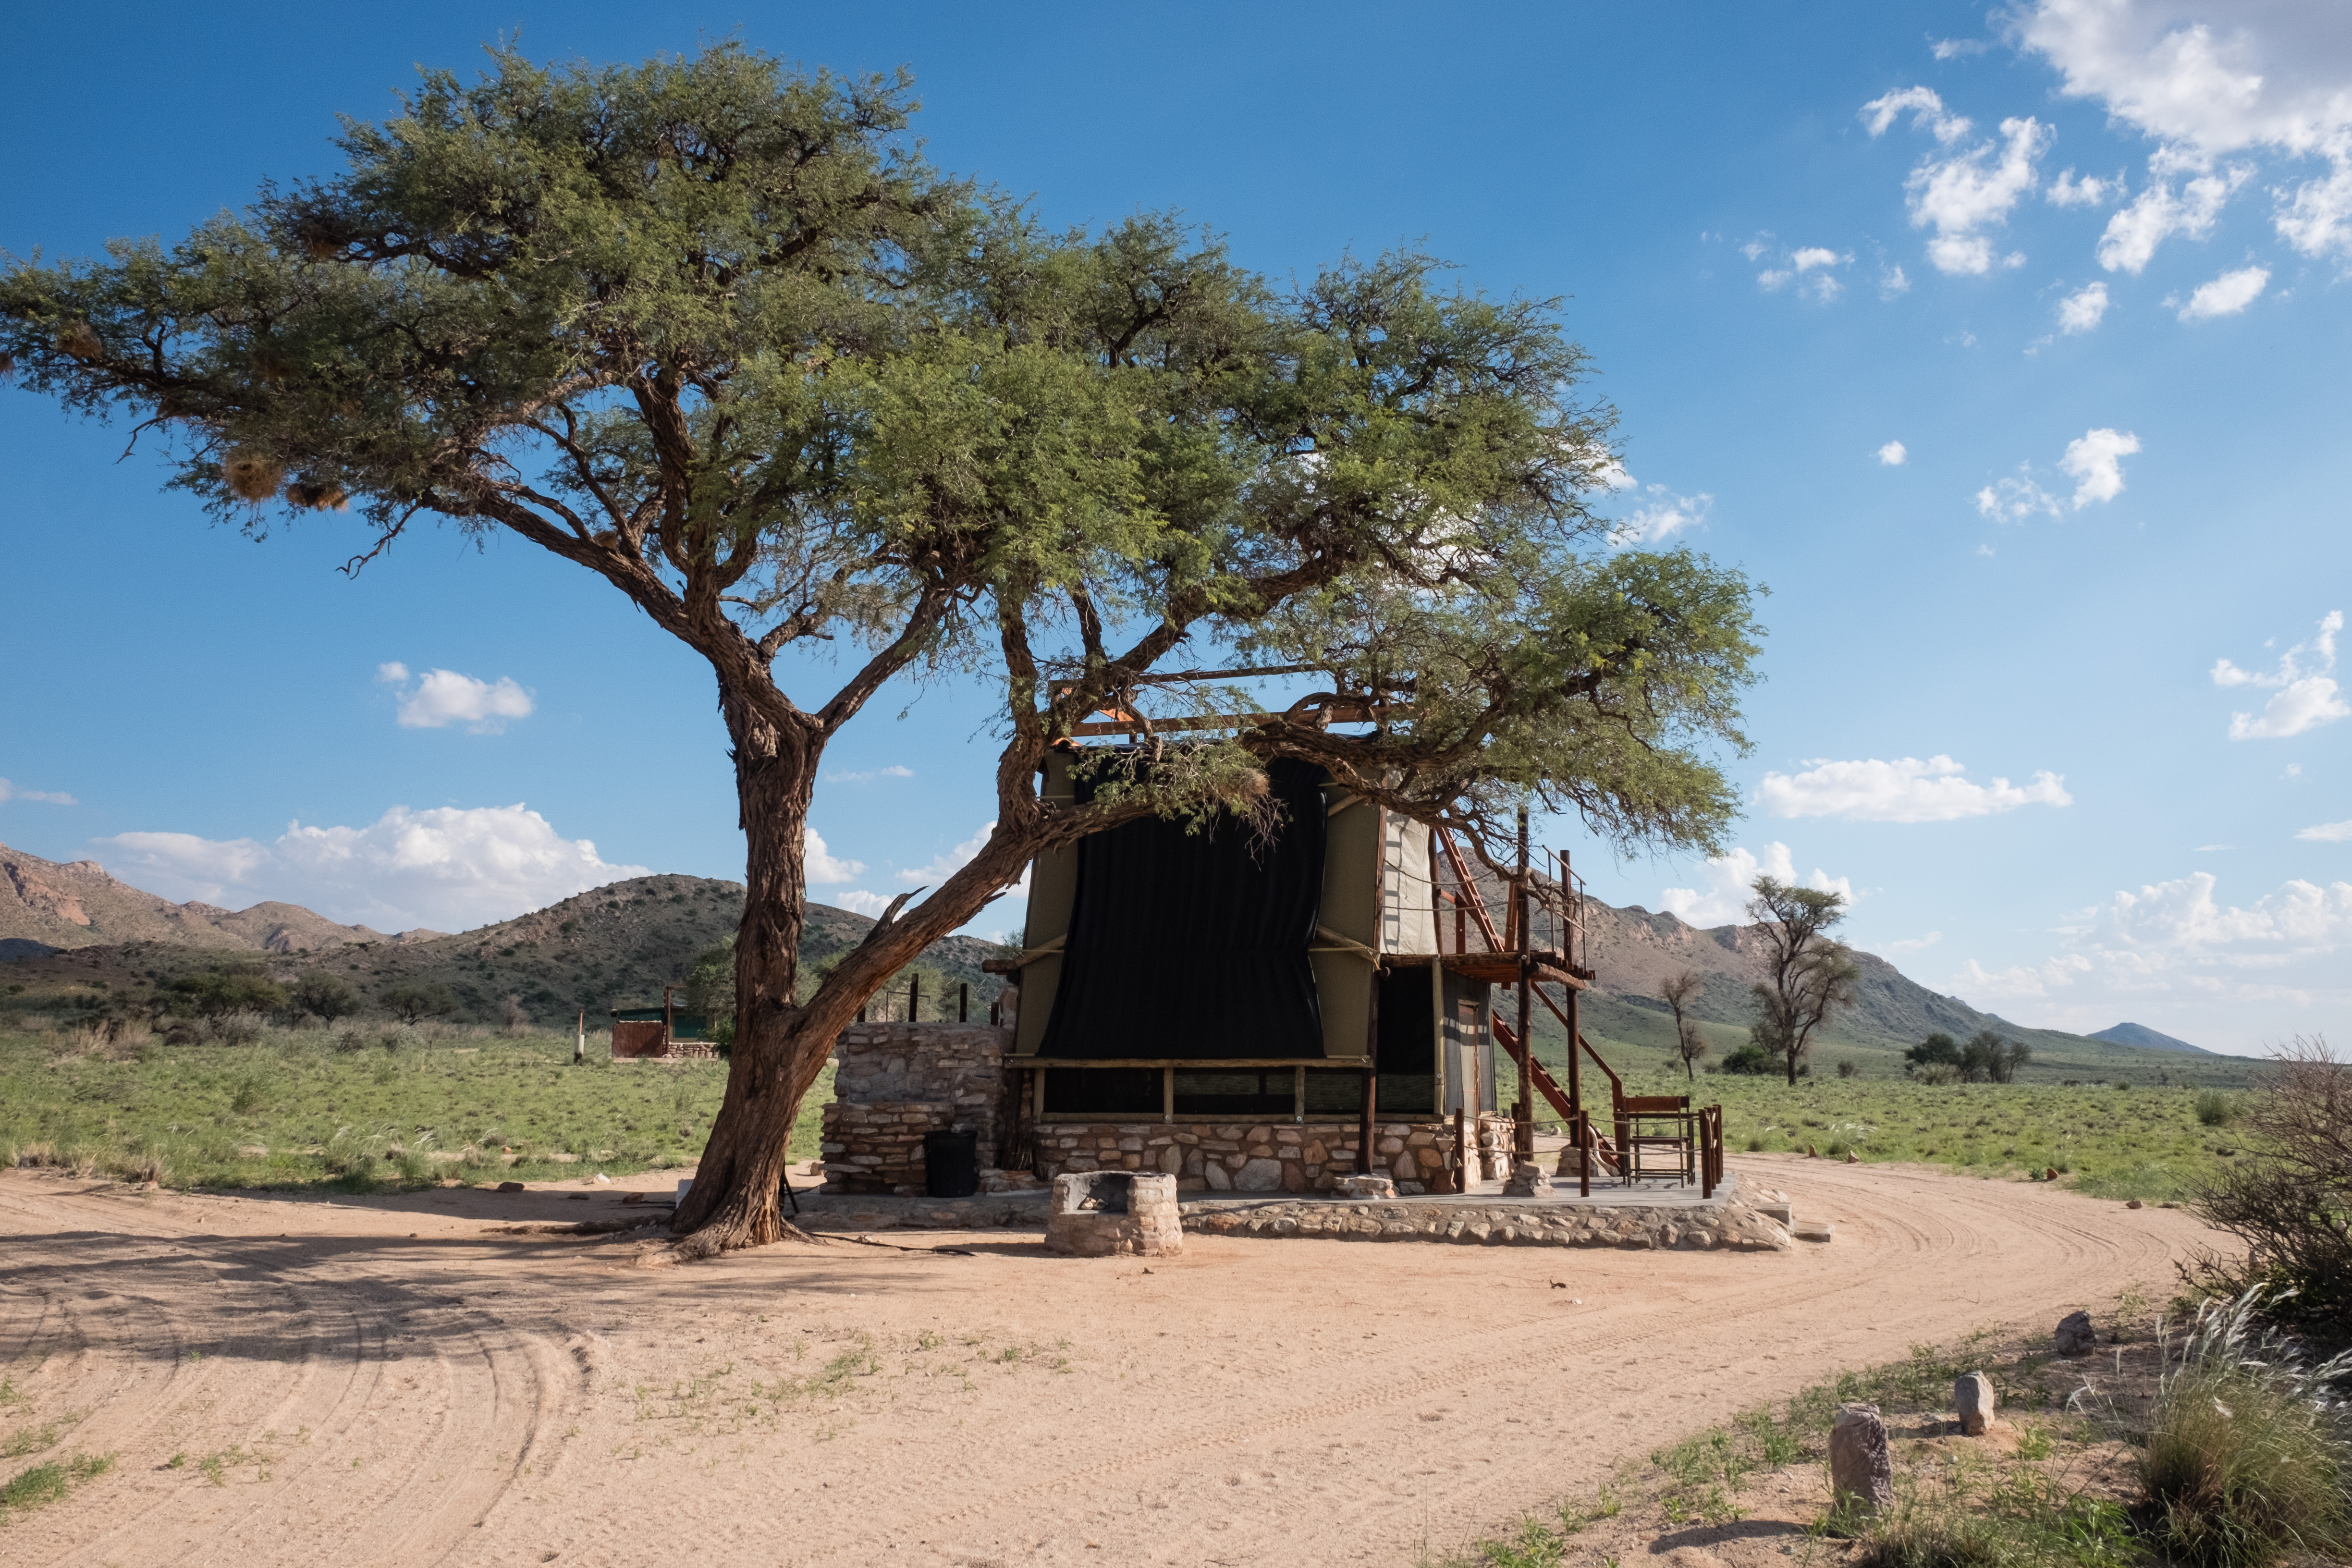
namibia, tree, tent, sky, cloud, plant, natural landscape, land lot, grass, wood, grassland, plain, landscape, Tints and shades, shade, trunk, thatching, road, hut, soil, hill, wildlife, road surface, prairie, house, dirt road, nature reserve, leisure, plantation, rock, village, field, ranch, ancient history, steppe, savanna, cottage, history, shrubland, tourism, historic site, farm, mountain